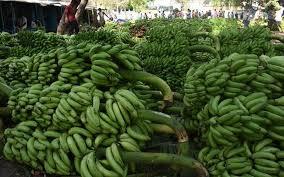
Rundo kubwa la ndizi mbichi zenye rangi za  kijani ,ndizi hizi zimepangwa kwa wingi labda sokoni au ambapo zimetolewa shambani na zinasubiria kusafirishwa au kuuzwa ,wingi wa ndizi inaashiria mavuno mazuri na umuhimu wake kama zao na biashara.